Wesel–Datteln Canal

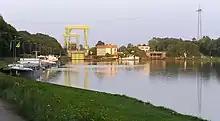
The lock in Hünxe

The Wesel–Datteln Canal is a long canal in North Rhine-Westphalia, Germany. It runs along the northern edge of the Ruhr Area, from the Rhine near Wesel to the Dortmund-Ems Canal near Datteln. It forms an important transport connection between the Lower Rhine and northern and eastern Germany, together with the parallel Rhine-Herne Canal.